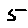
Label: 5